Queensland Australian Football League

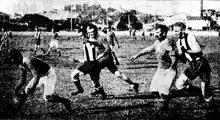
Action from the 1923 Grand Final between Brisbanes and Valleys at Perry Park

Between 1915 and 1919 the competition went into recess owing to World War I.